Australia on the Map

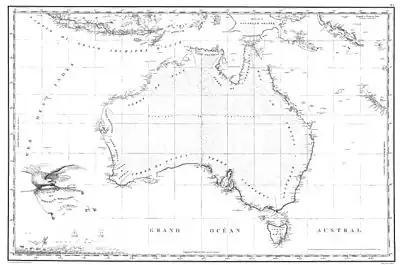
Freycinet Map of 1811 – The first full map of Australia to be published

The resulted in special exhibitions at the State Library of New South Wales, and numerous papers being given at various conferences and published in journals. Two events were highlights of the commemorations. The first was a presentation by Henry de Freycinet, the last male descendant of the de Freycinet family, of a signed copy of the original map to the Governor-General of Australia, Ms Quentin Bryce on 16 June 2011.